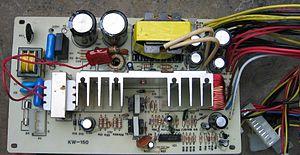
Un circuit électronique est un ensemble de composants électroniques interconnectés souvent à l'aide d'un circuit imprimé et dont le but est de remplir une fonction.